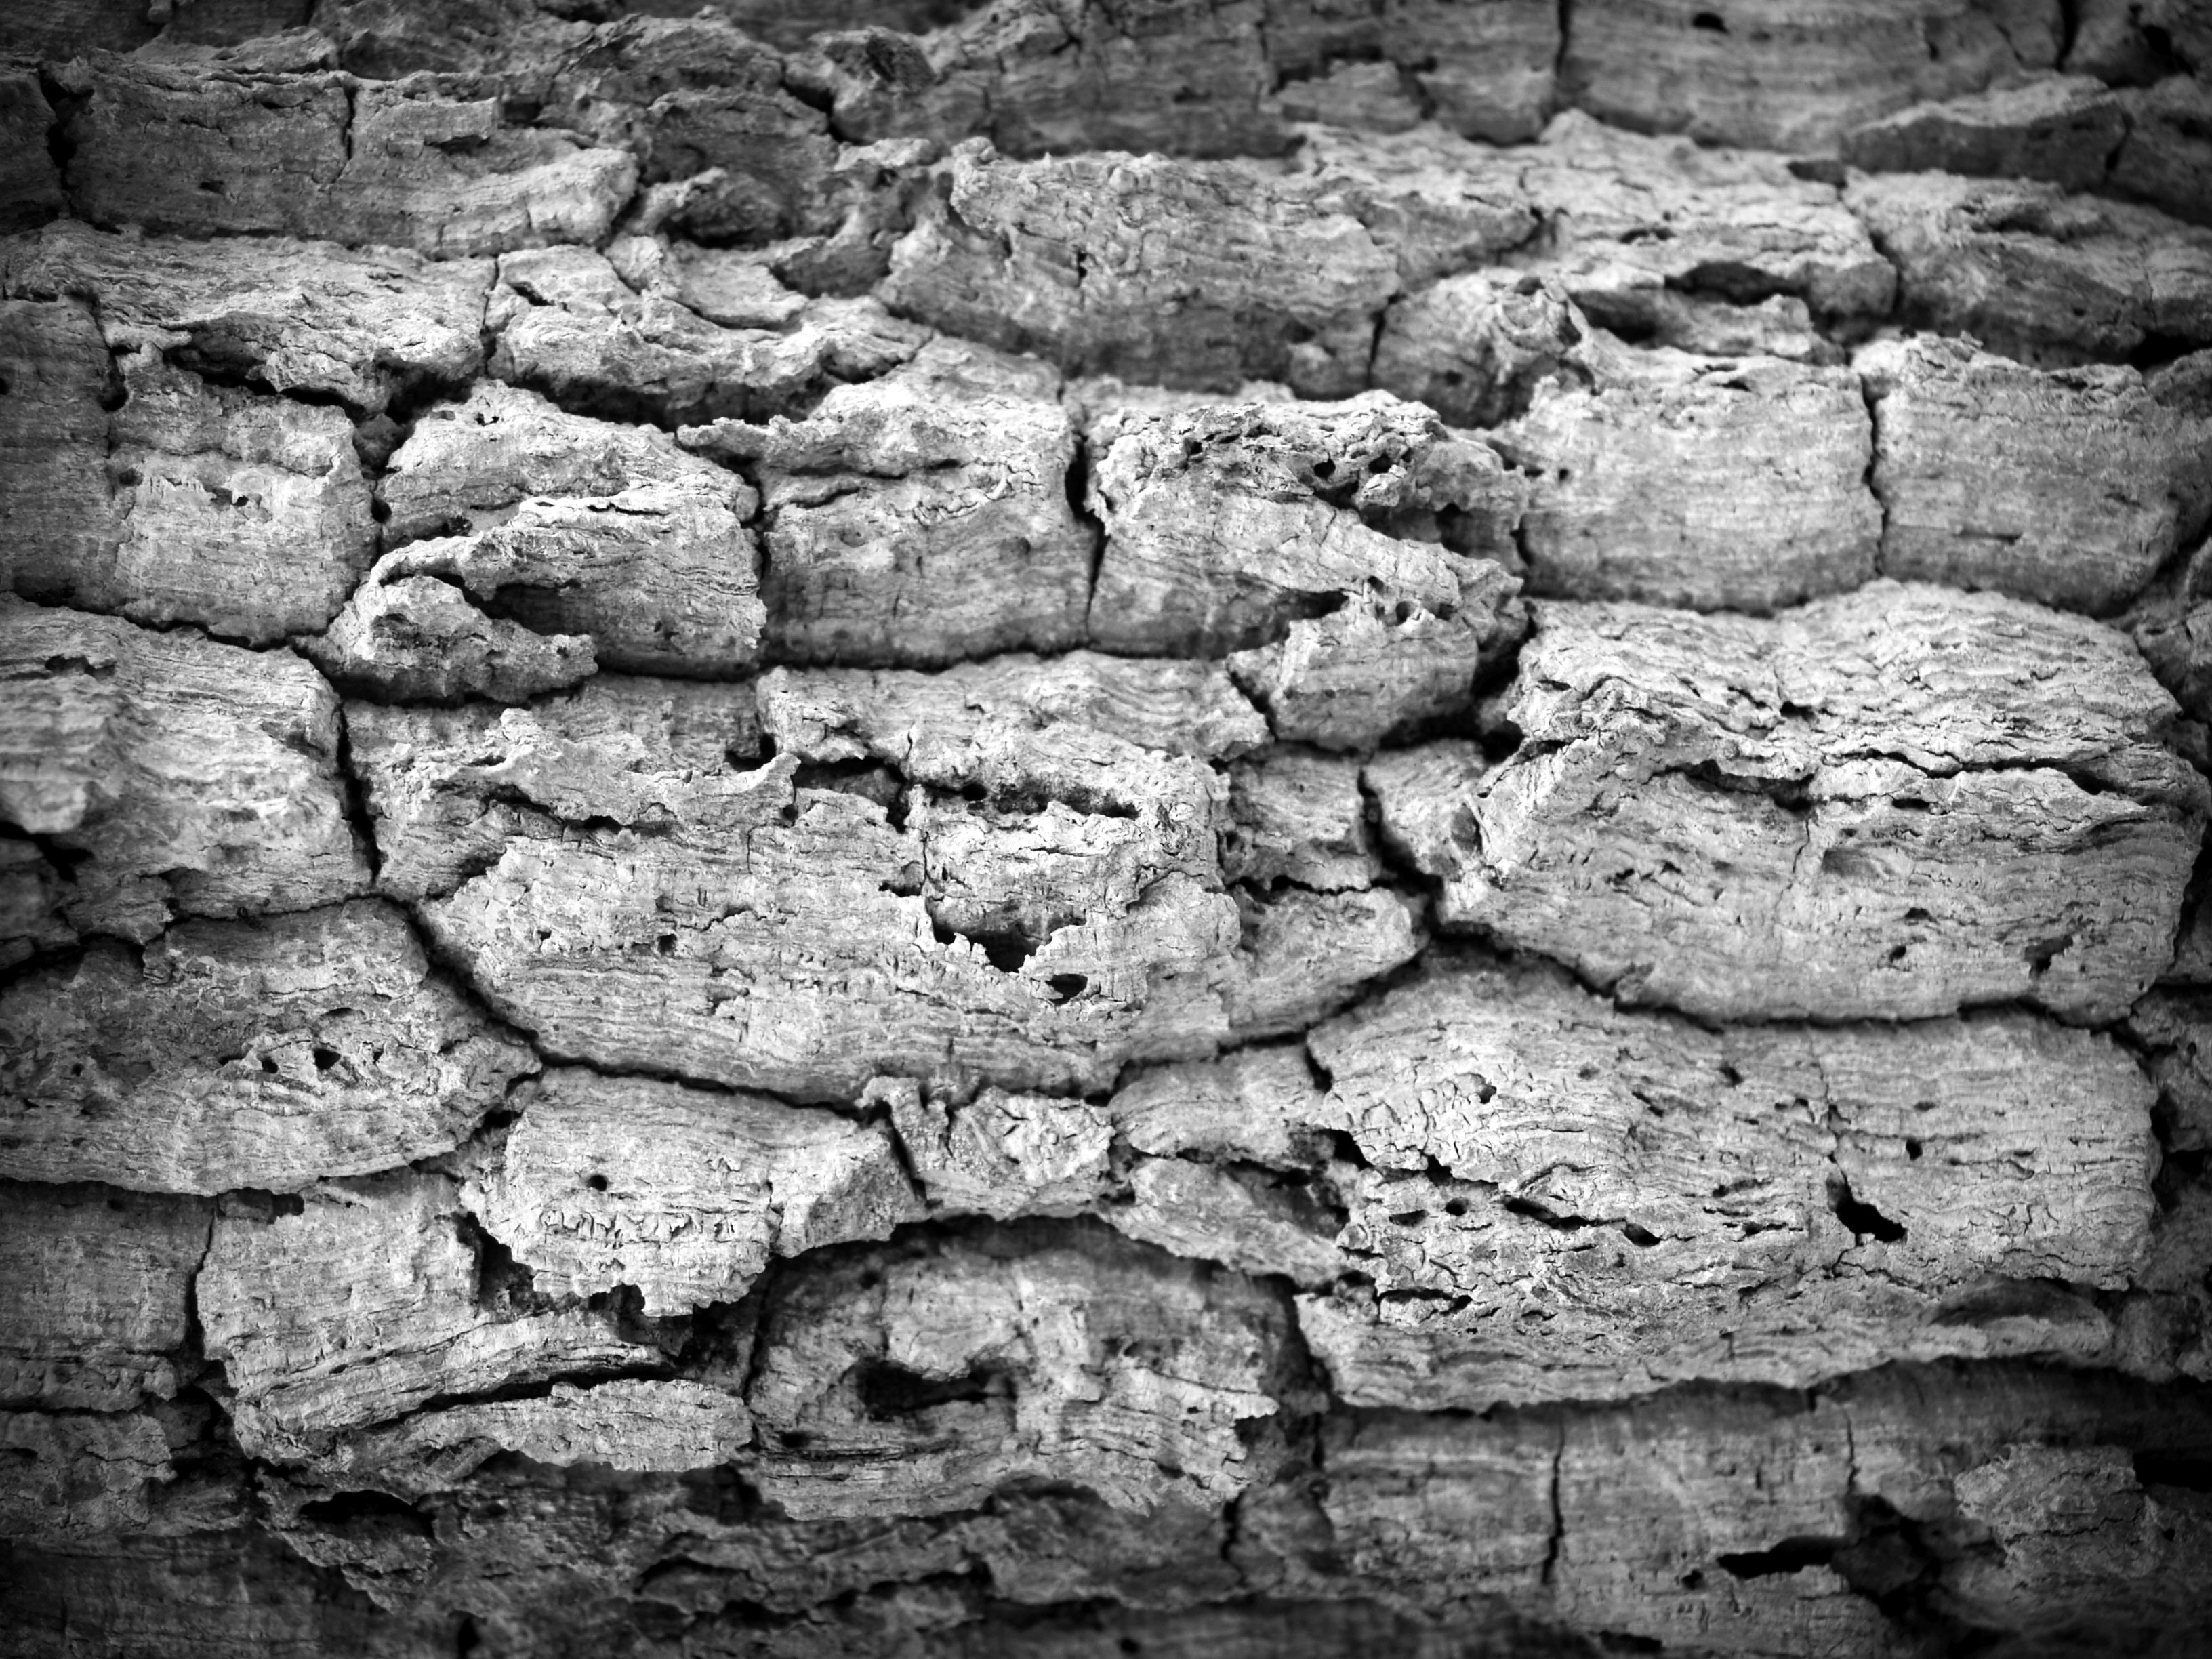
wall, stone wall, photograph, rock, brick, brickwork, black and white, monochrome photography, photography, formation, bedrock, limestone, outcrop